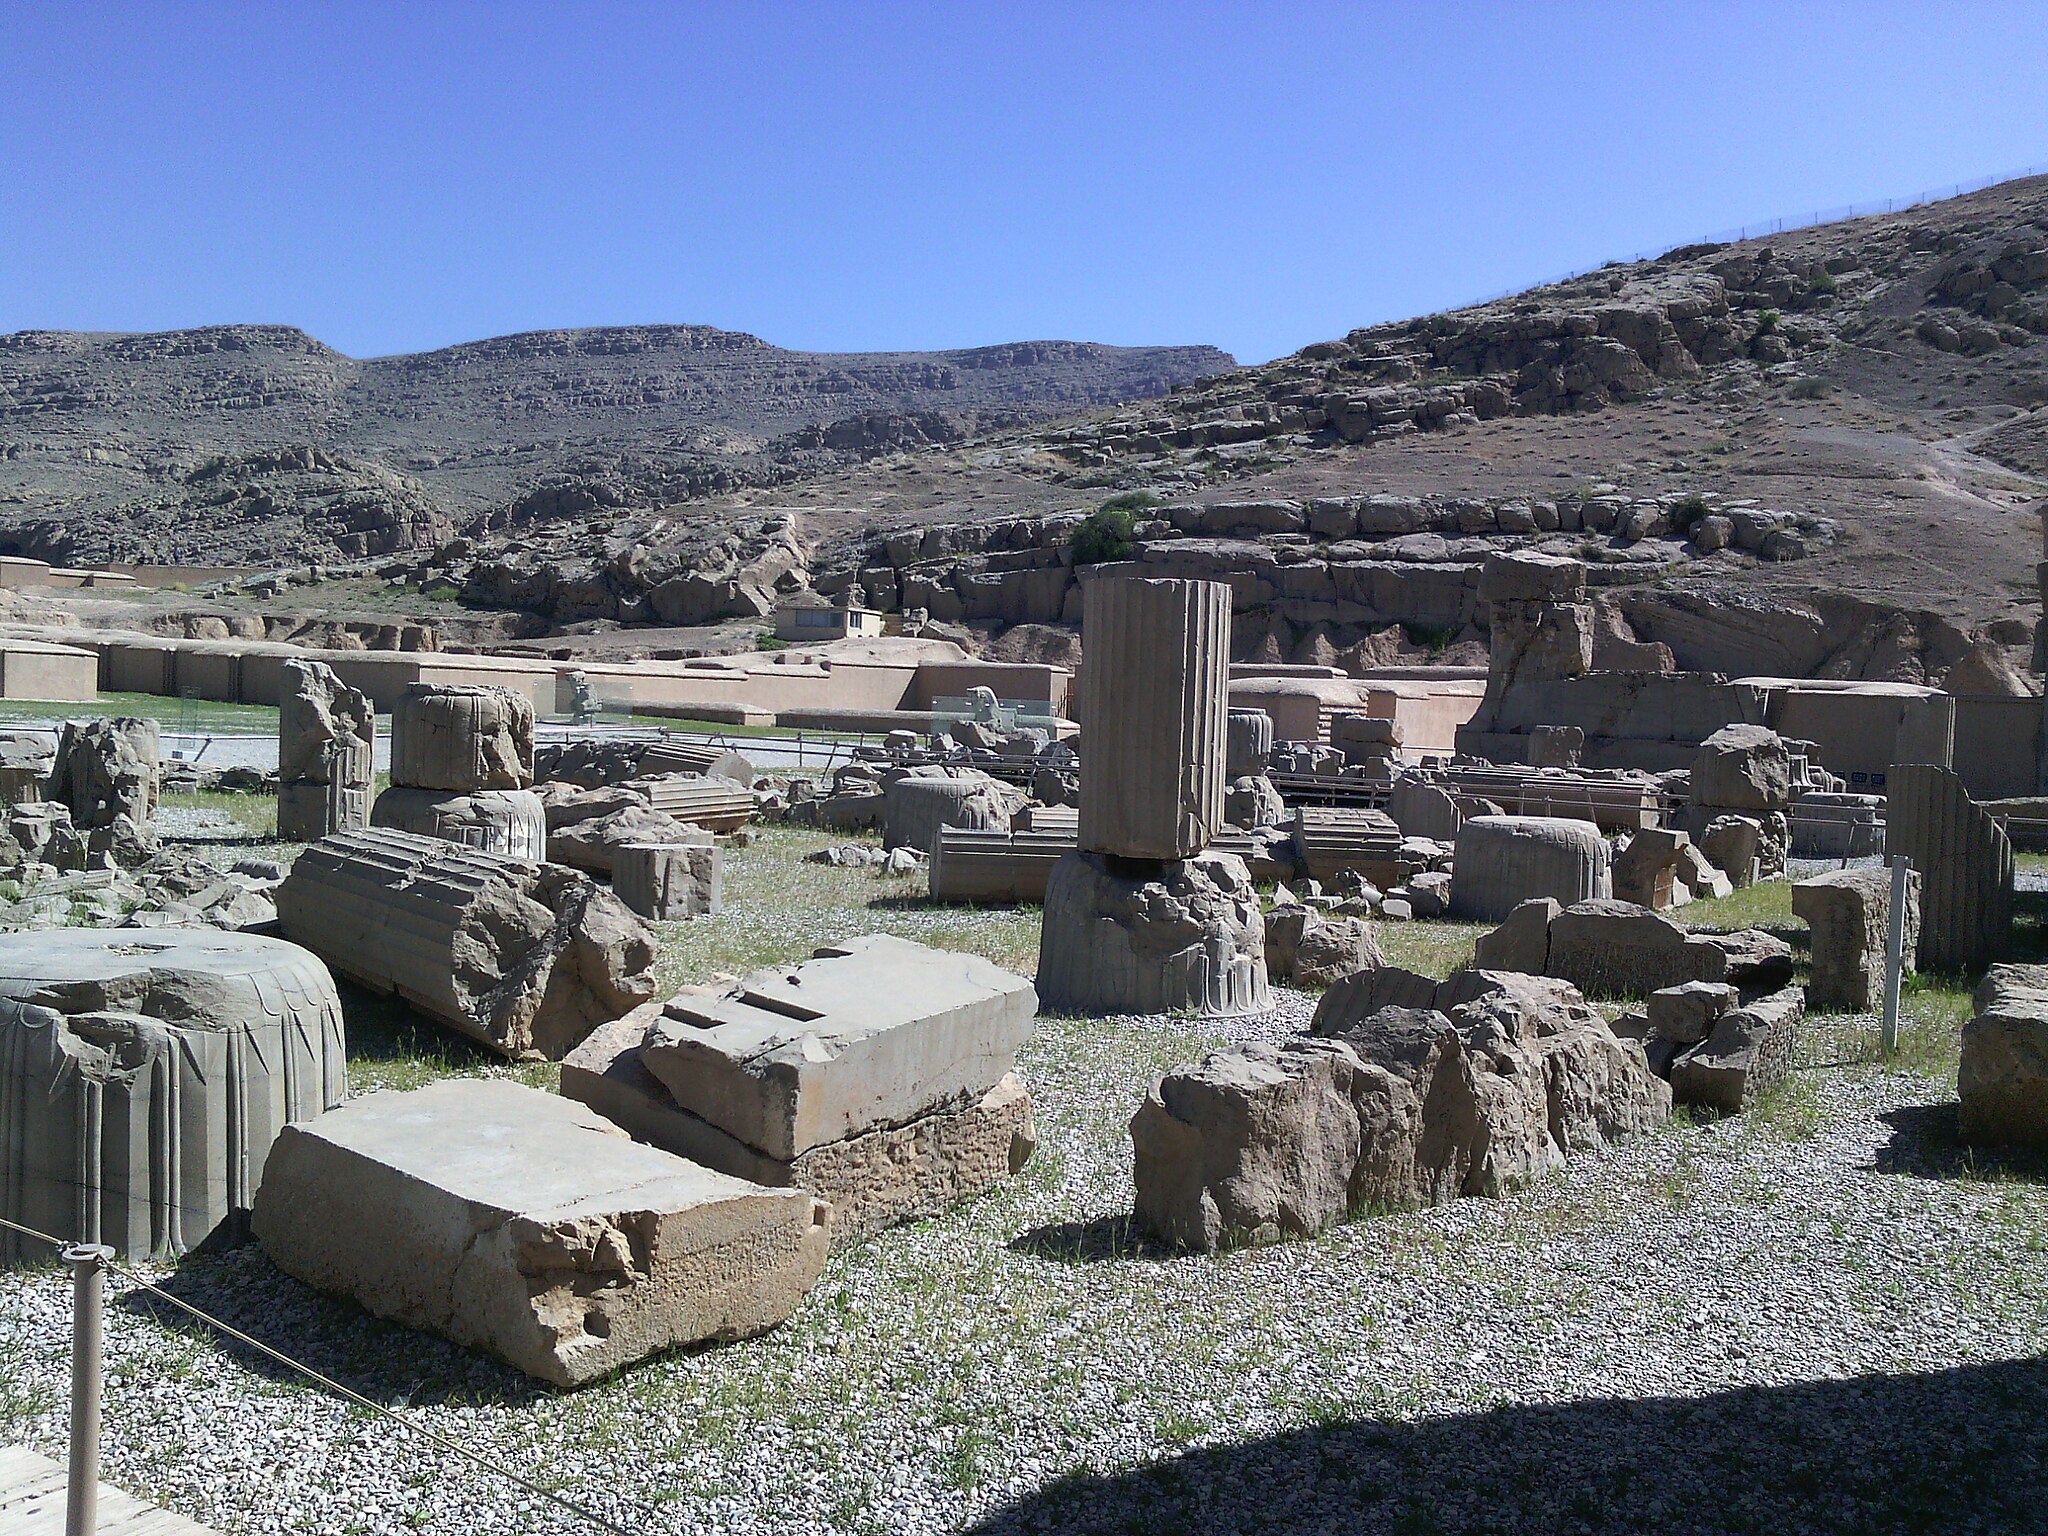
Title: Ancient persepolis (1)
Date: 2018-04-20 10:09:39
Categories: Hall of hundred columns, Images from Wiki Loves Monuments 2018, Self-published work, Cultural heritage monuments in Iran with known IDs, Uploaded via Campaign:wlm-ir, Images from Wiki Loves Monuments in Marvdasht, 2018 in Persepolis, Iran photographs taken on 2018-04-20, Images from Wiki Loves Monuments 2018 in Iran